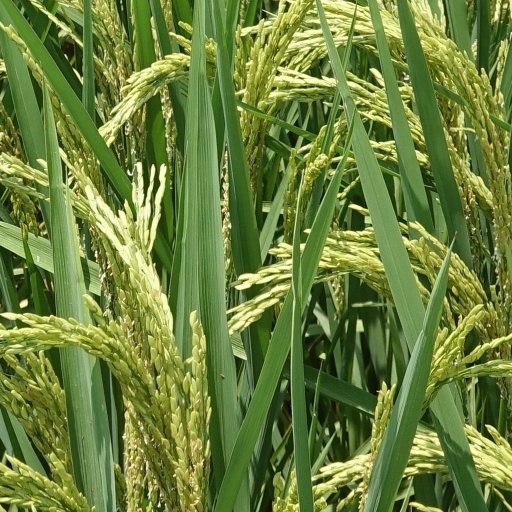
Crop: rice